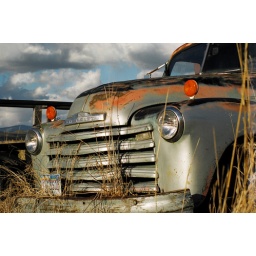
Old truck retired &amp;quot;out to pasture&amp;quot; in a field in Stevensville, Montana.